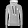
Label: Pullover